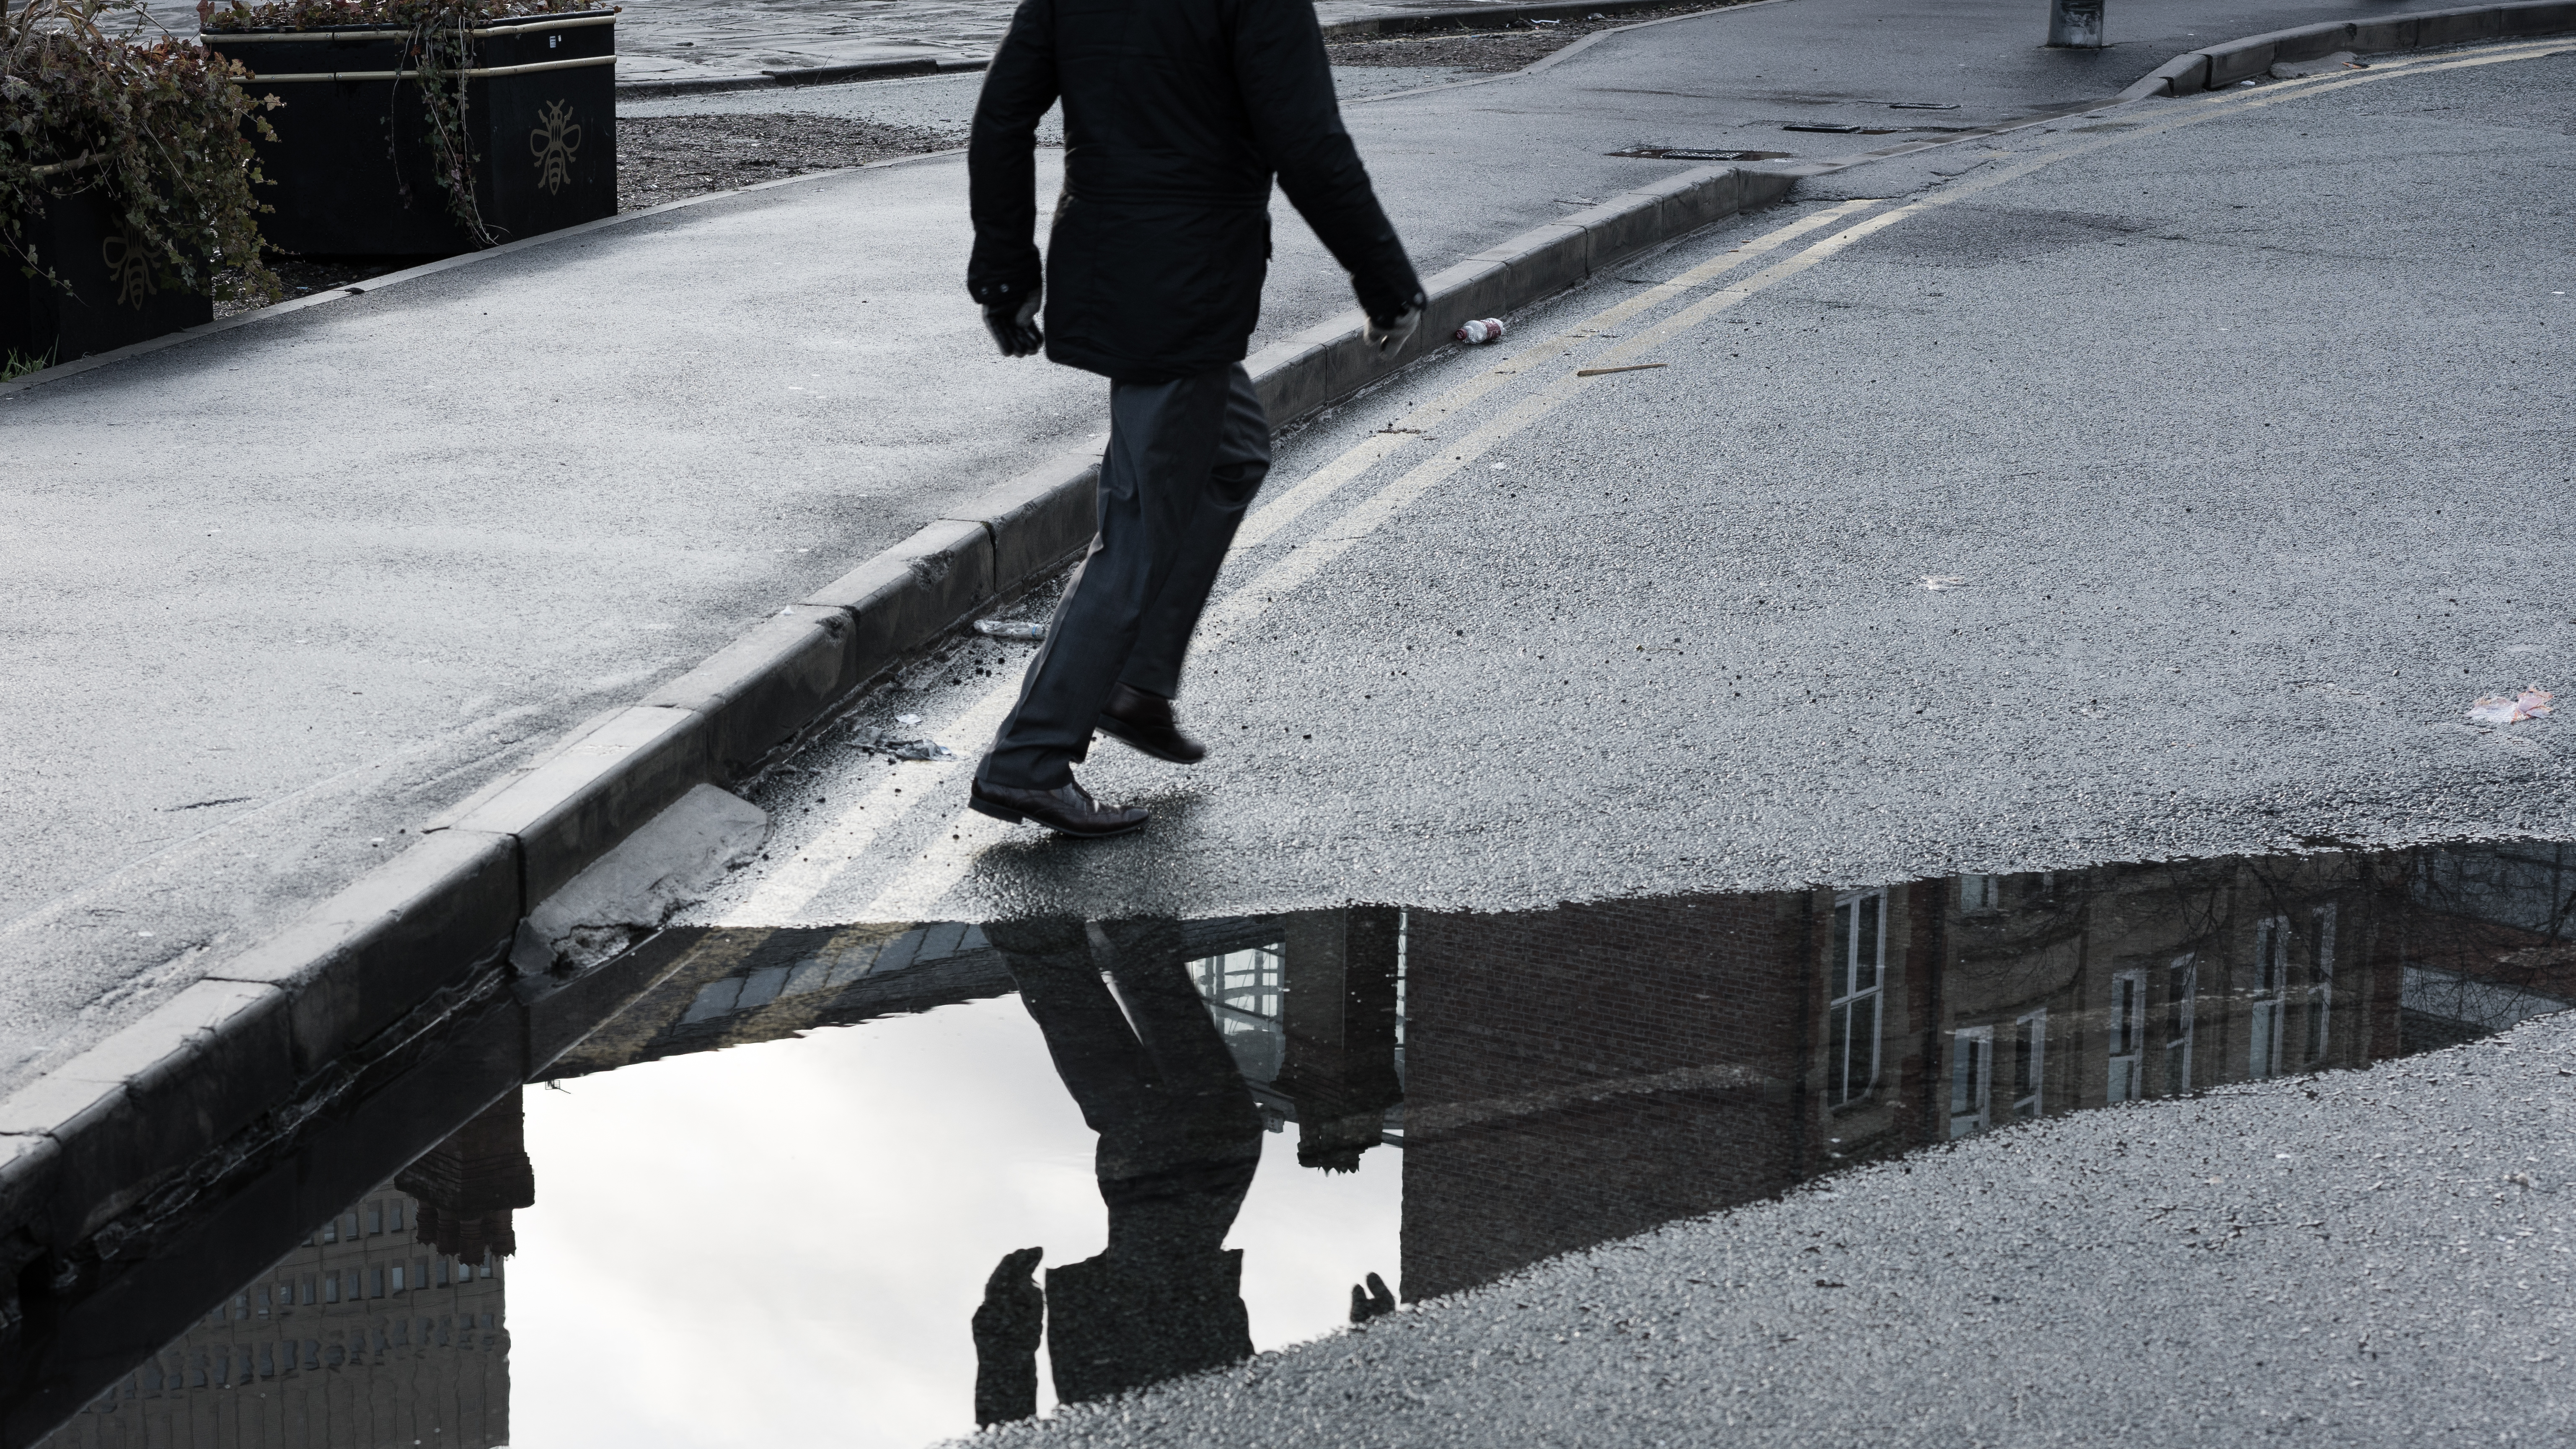
man, pedestrian, snow, winter, people, road, white, street, sidewalk, asphalt, weather, shadow, black, monochrome, lane, season, places, type, 2016, manchester, 03march, 20160305, infrastructure, footwear, road surface